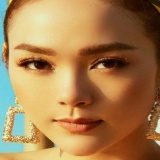
ca sĩ Minh Hằng